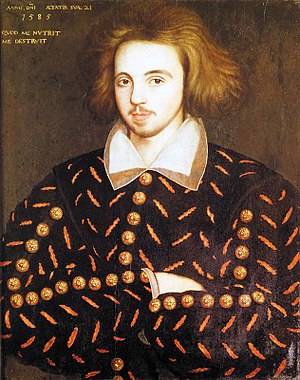
Christopher Marlowe
Christopher "Kit" Marlowe var en engelsk dramatiker, poet og oversætter fra elisabethansk tid. Han var den største elisabethanske tragedieforfatter før William Shakespeare og er kendt for sine blankvers, sine protagonister, og sit utidige dødsfald.